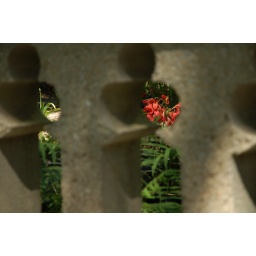
Looking through the design holes in the bridge - trying different depths of field